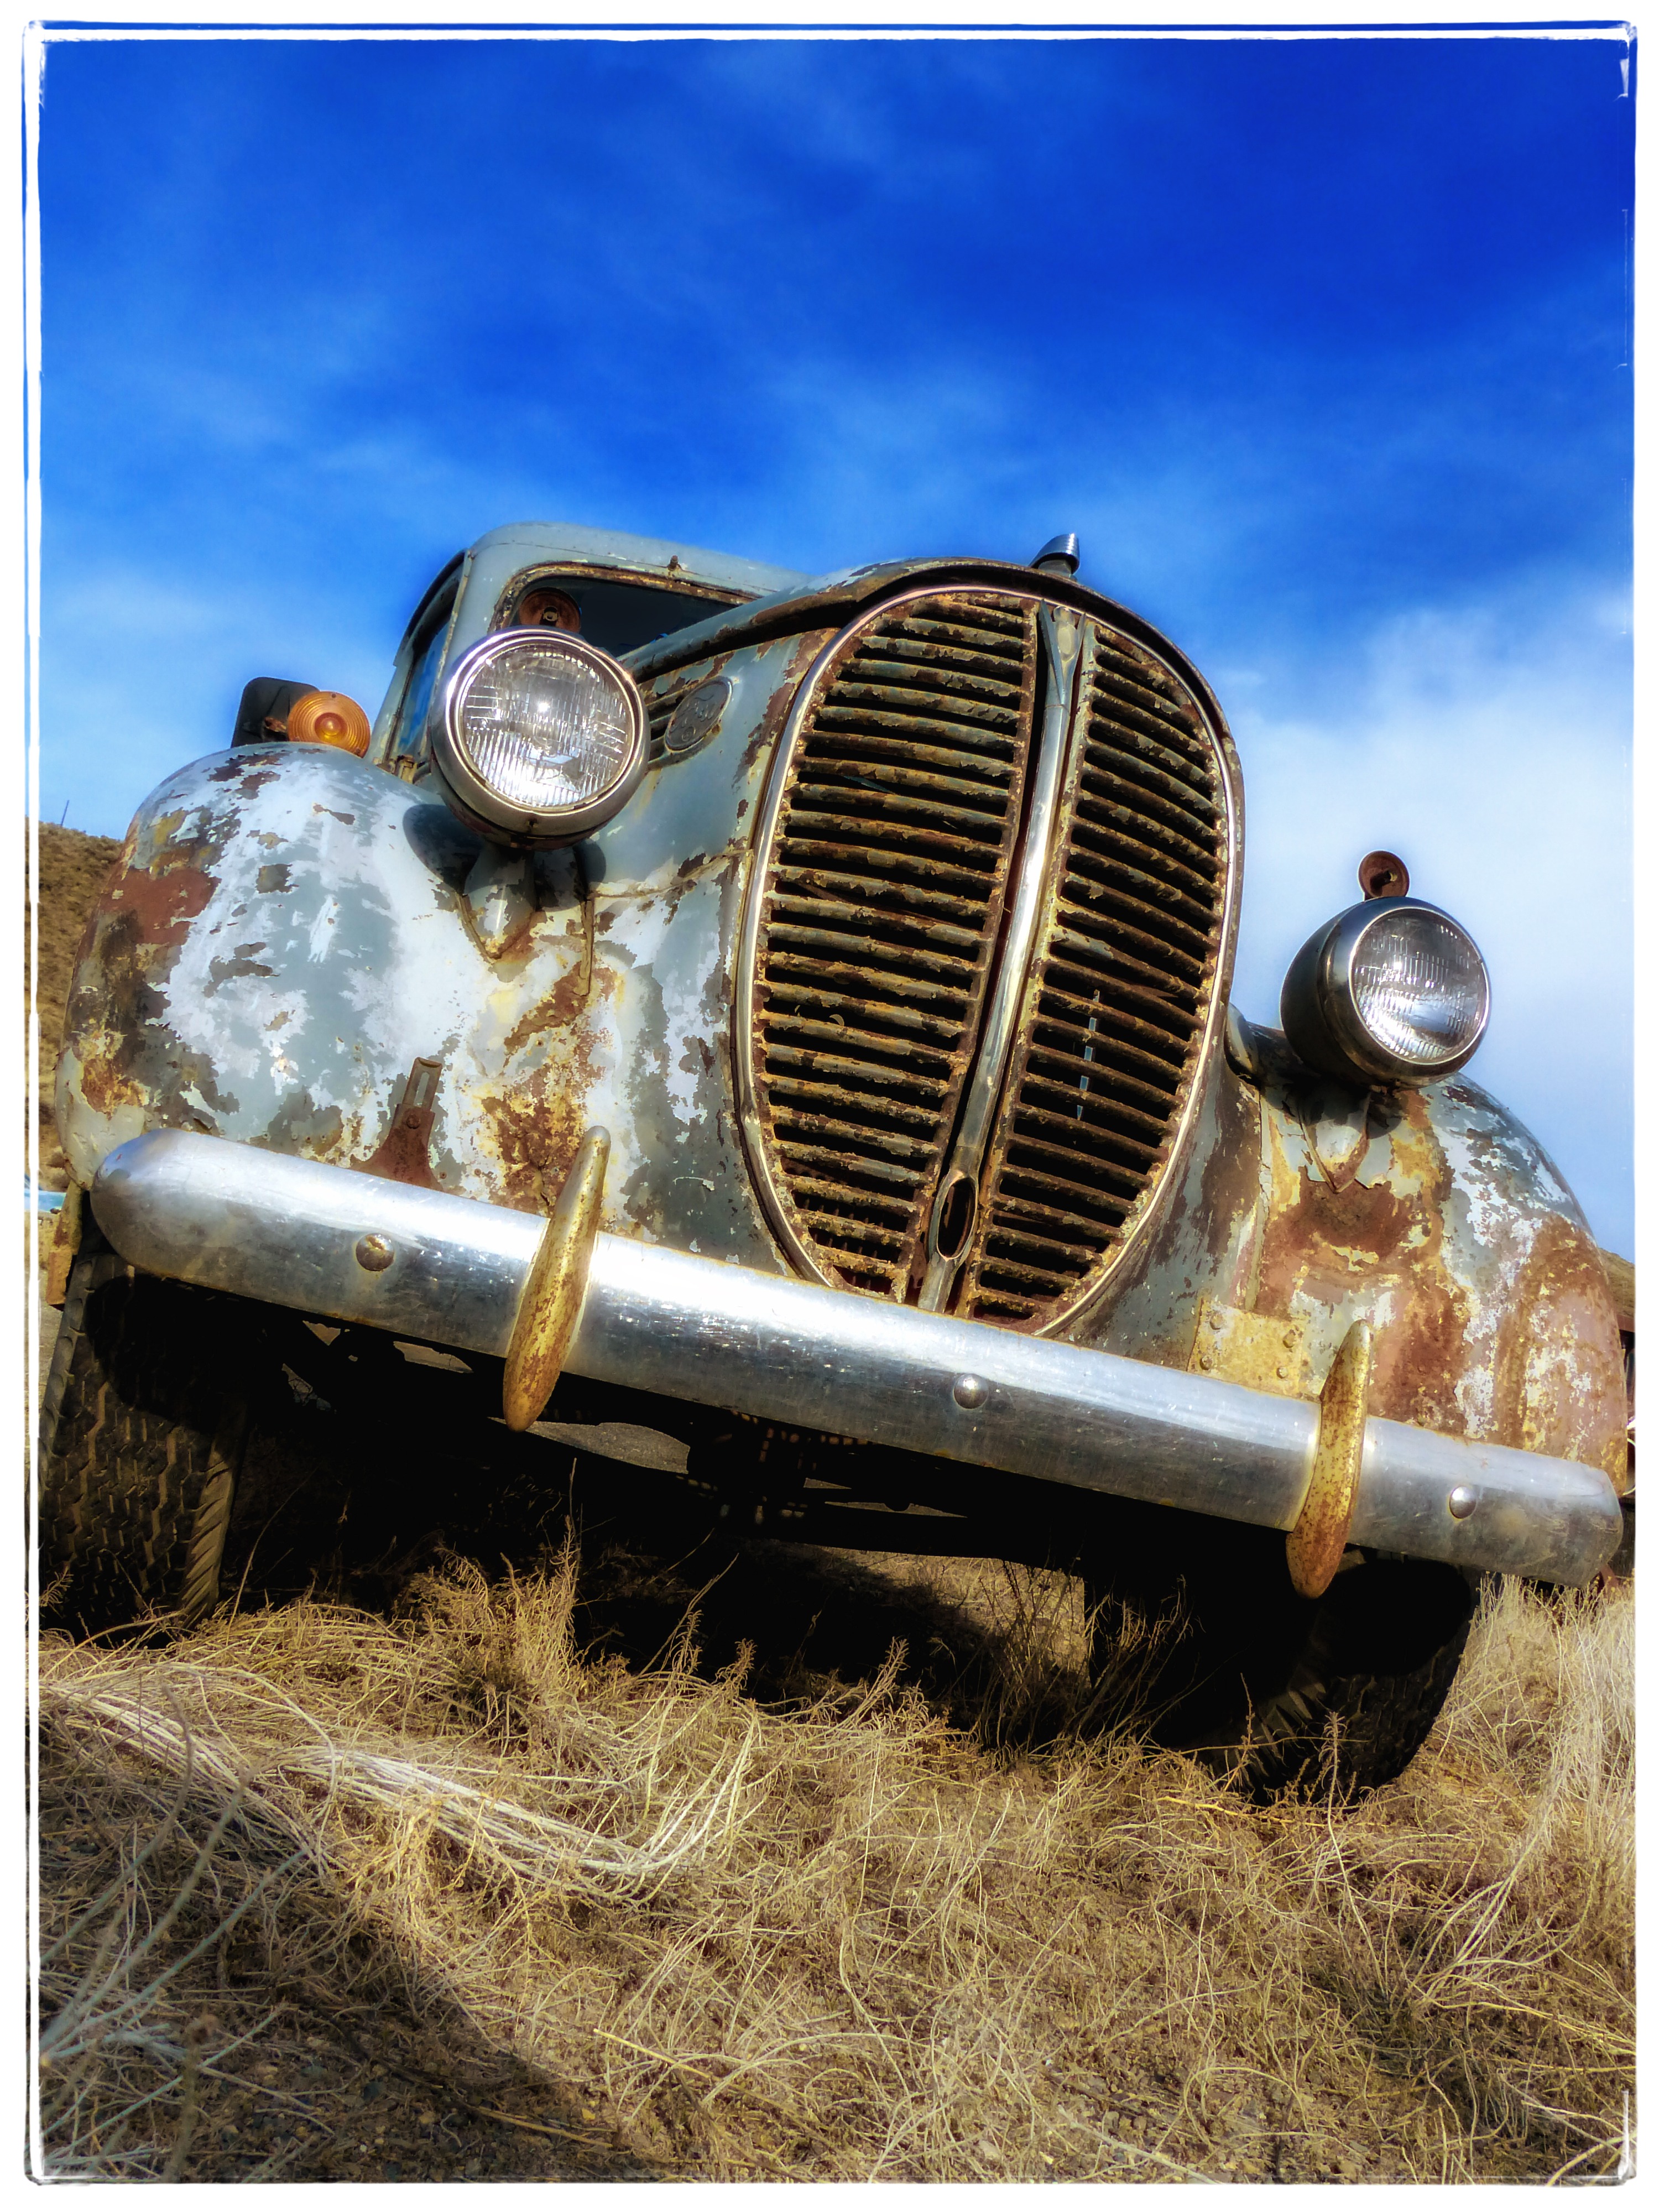
landscape, car, vintage, antique, automobile, countryside, transportation, vehicle, scenic, scenery, metal, ancient, nostalgia, historic, vintage car, rusty, historic vehicle, old timer, land vehicle, oldster